List of birds of Ireland

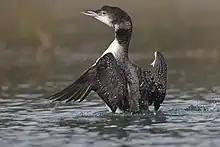
Common loon, a winter visitor to coastal waters.

Alcids are superficially similar to penguins due to their black-and-white colours, their upright posture, and some of their habits. However, they are not related to the penguins and differ in being able to fly. Auks live on the open sea, only deliberately coming ashore to nest.